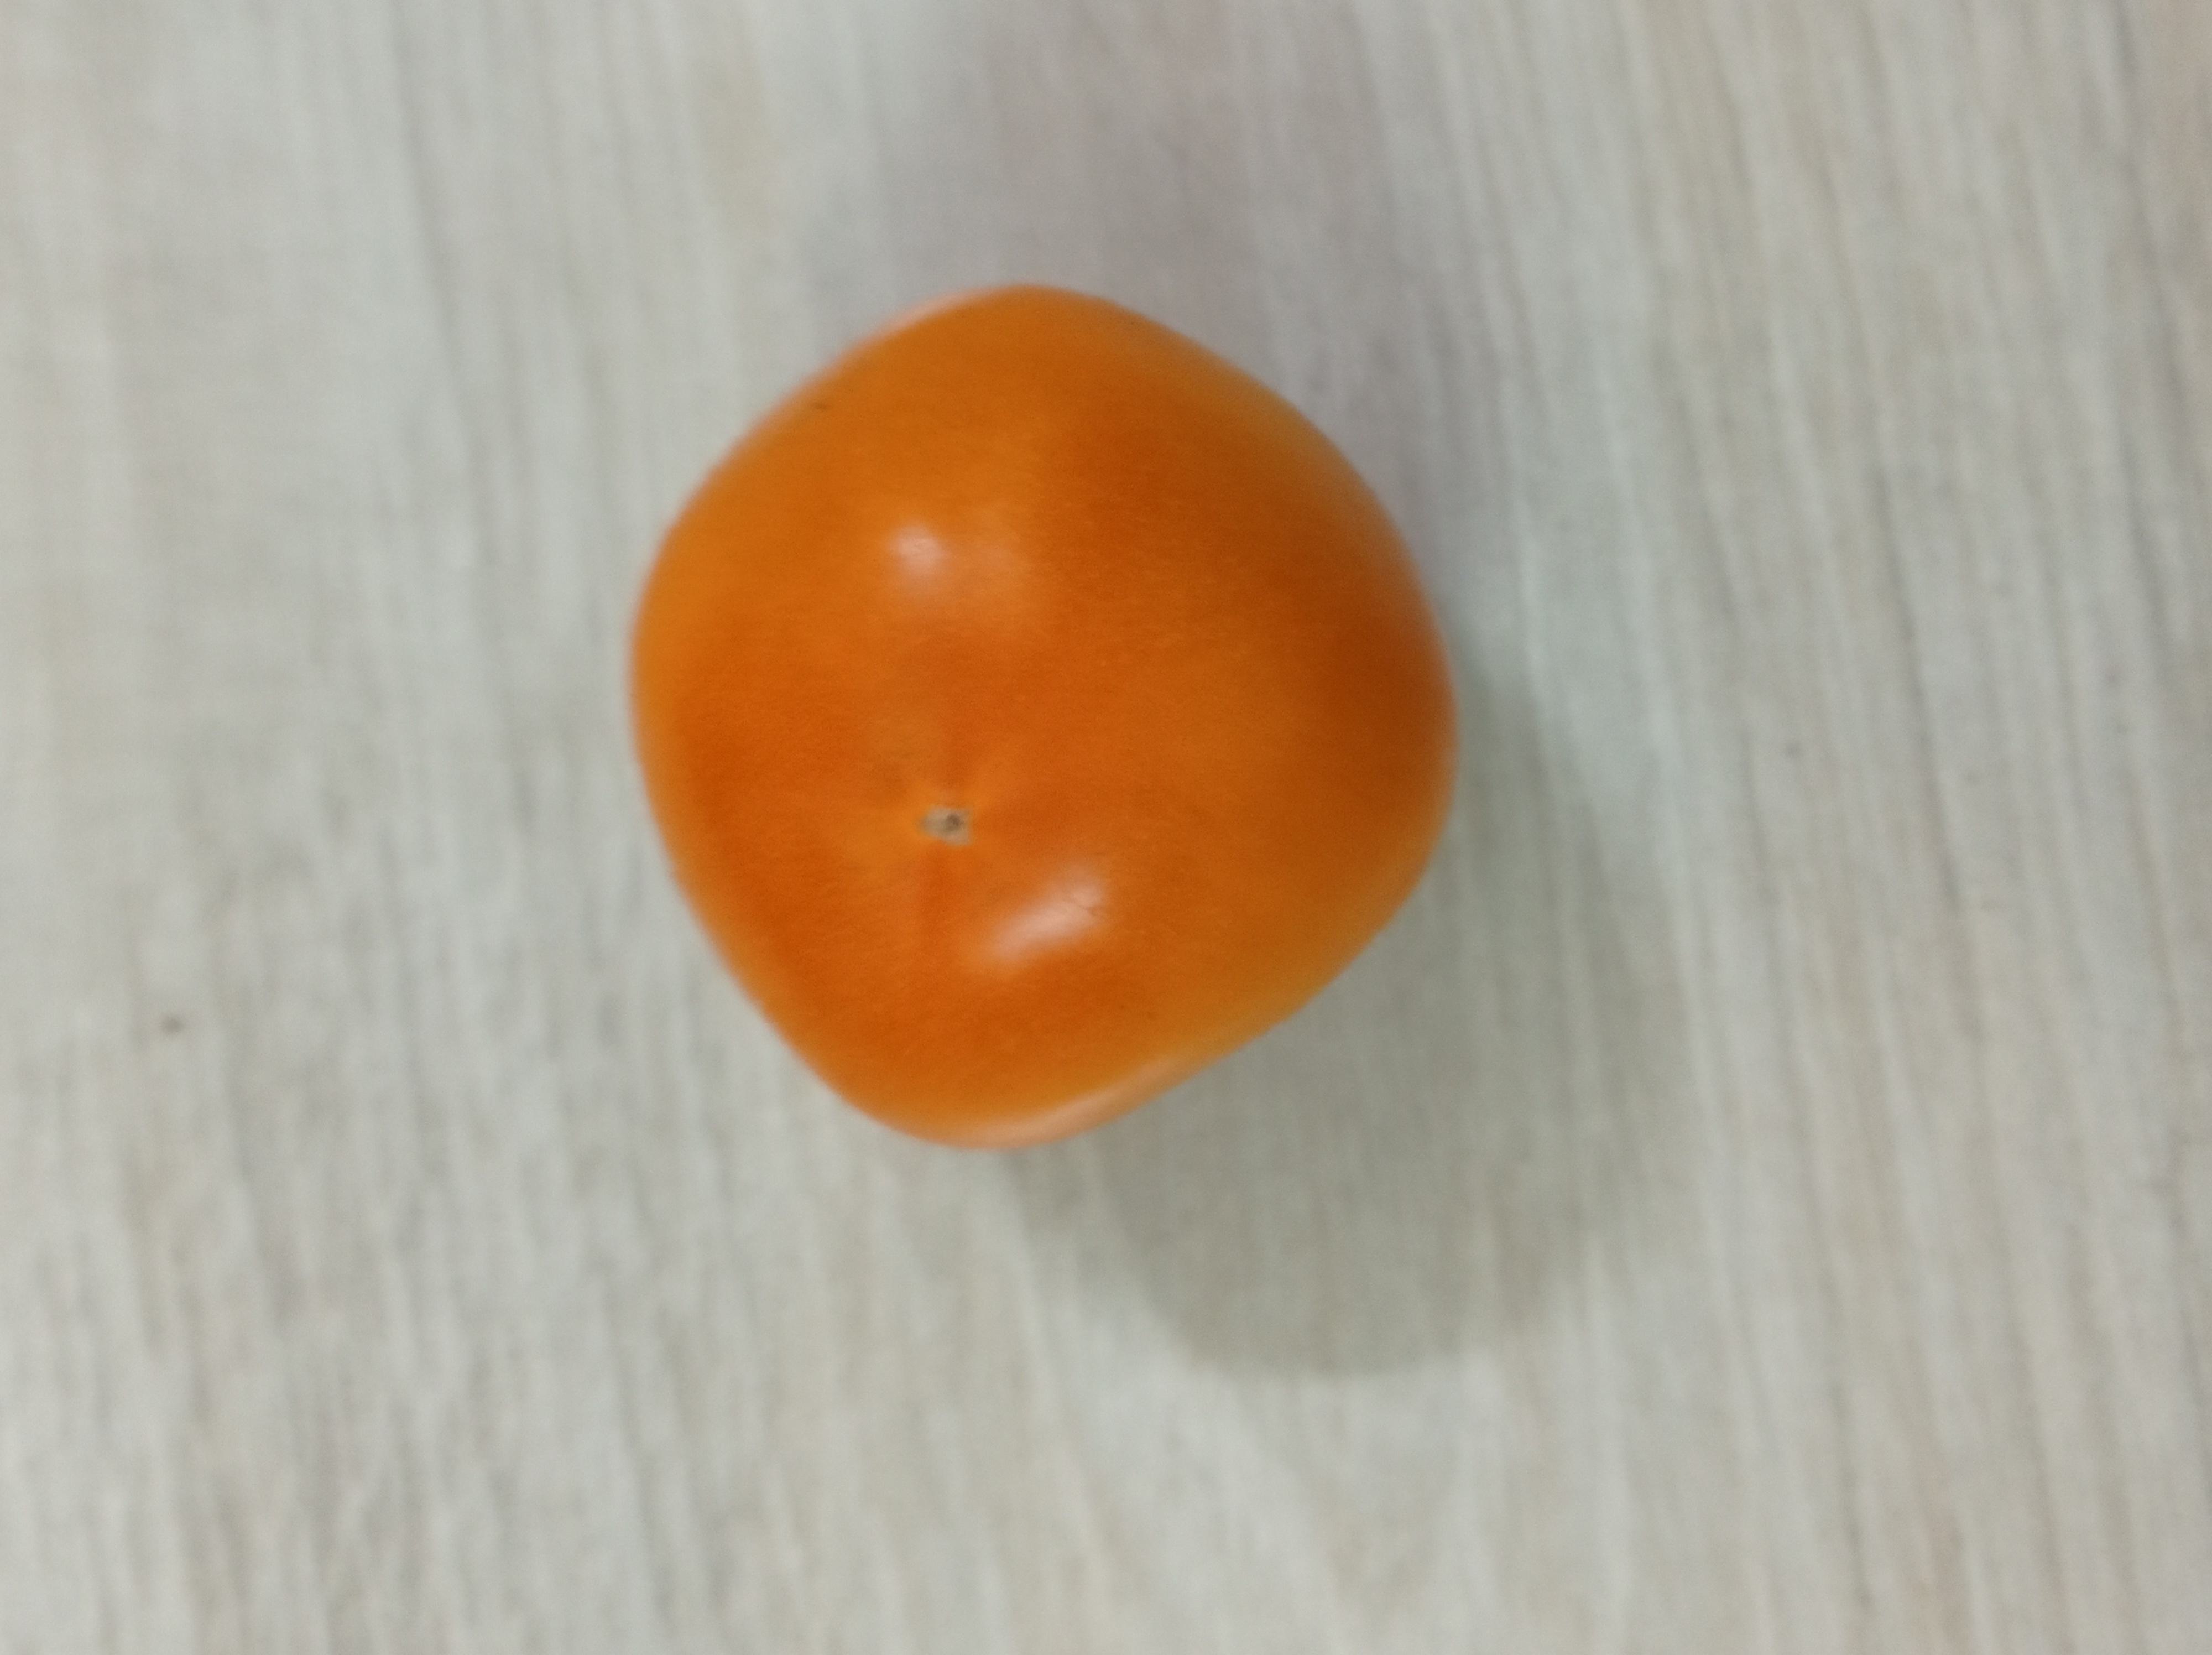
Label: Fresh